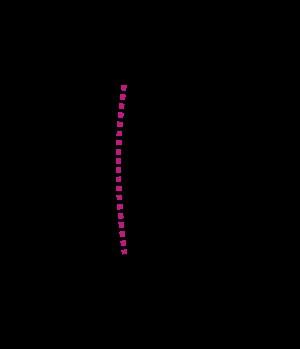
La théorie des jeux est un domaine des mathématiques qui s'intéresse aux interactions stratégiques des agents. Les fondements mathématiques de la théorie moderne des jeux sont décrits autour des années 1920 par Ernst Zermelo dans l'article Über eine Anwendung der Mengenlehre auf die Theorie des Schachspiels, et par Émile Borel dans l'article « La théorie du jeu et les équations intégrales à noyau symétrique ». Ces idées sont ensuite développées par Oskar Morgenstern et John von Neumann en 1944 dans leur ouvrage Theory of Games and Economic Behavior qui est considéré comme le fondement de la théorie des jeux moderne. Il s'agissait de modéliser les jeux à somme nulle où la somme des gains entre les joueurs est toujours égale à zéro. La théorie des jeux devient dès ce moment un outil théorique important de la microéconomie.